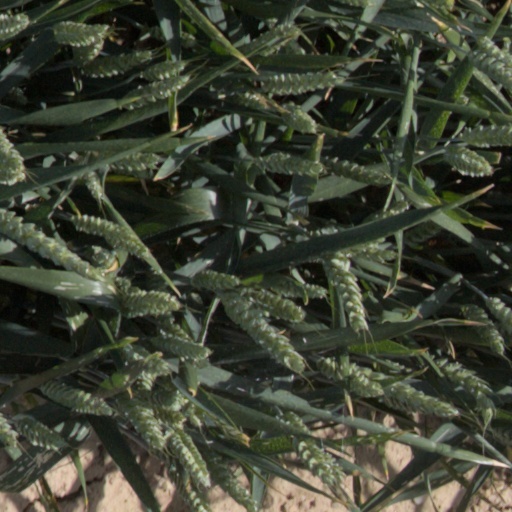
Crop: wheat